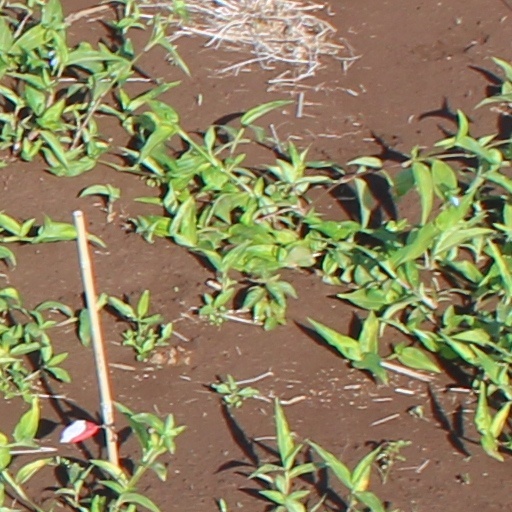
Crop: wheat